Charlie Chan Carries On (film)

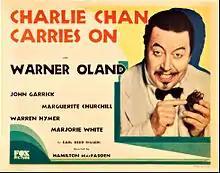
Lobby card

Charlie Chan Carries On is a 1931 American pre-Code mystery film directed by Hamilton MacFadden and starring Warner Oland, John Garrick and Marguerite Churchill. It is the first appearance of Warner Oland as Charlie Chan. Part of the long-running Charlie Chan series, it was based on the 1930 novel of the same title by Earl Derr Biggers. It is now considered a lost film; however, Fox simultaneously filmed a Spanish-language version which was released under the title "Eran Trece"—"There Were Thirteen"—and this version survives.